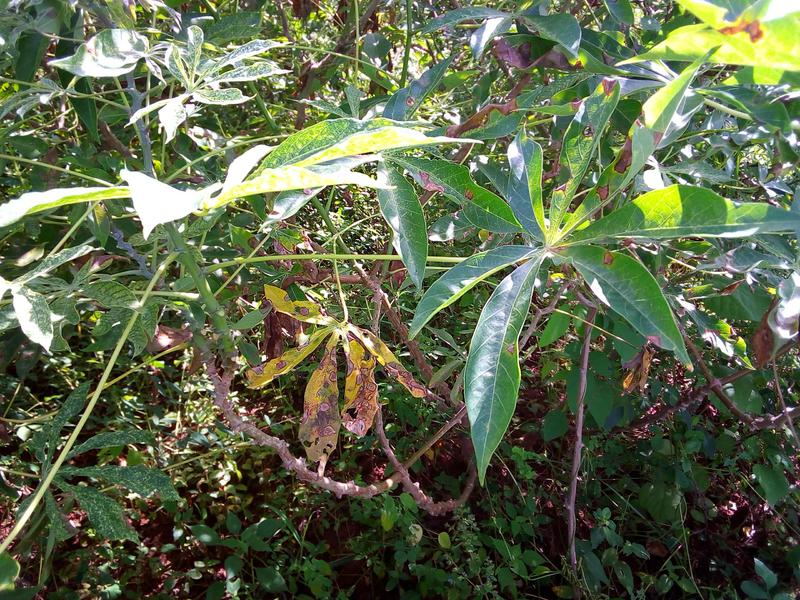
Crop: cassava
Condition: bacterial_blight